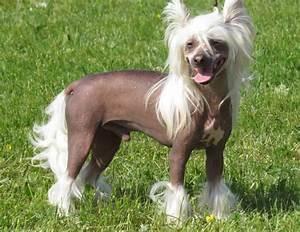
dog